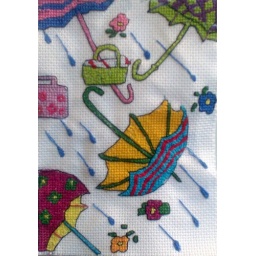
This is the latest cross stitch pattern drawn by my son and sewn by me.